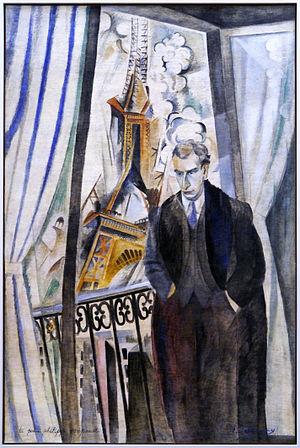
La Neige sur les champs est une nouvelle de jeunesse d’Ernest Hemingway publiée pour la première fois dans le numéro d’août 1924 de la revue littéraire The Transatlantic Review de Ford Madox Ford.